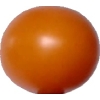
Label: tomato_cherry_orange